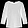
Label: Shirt